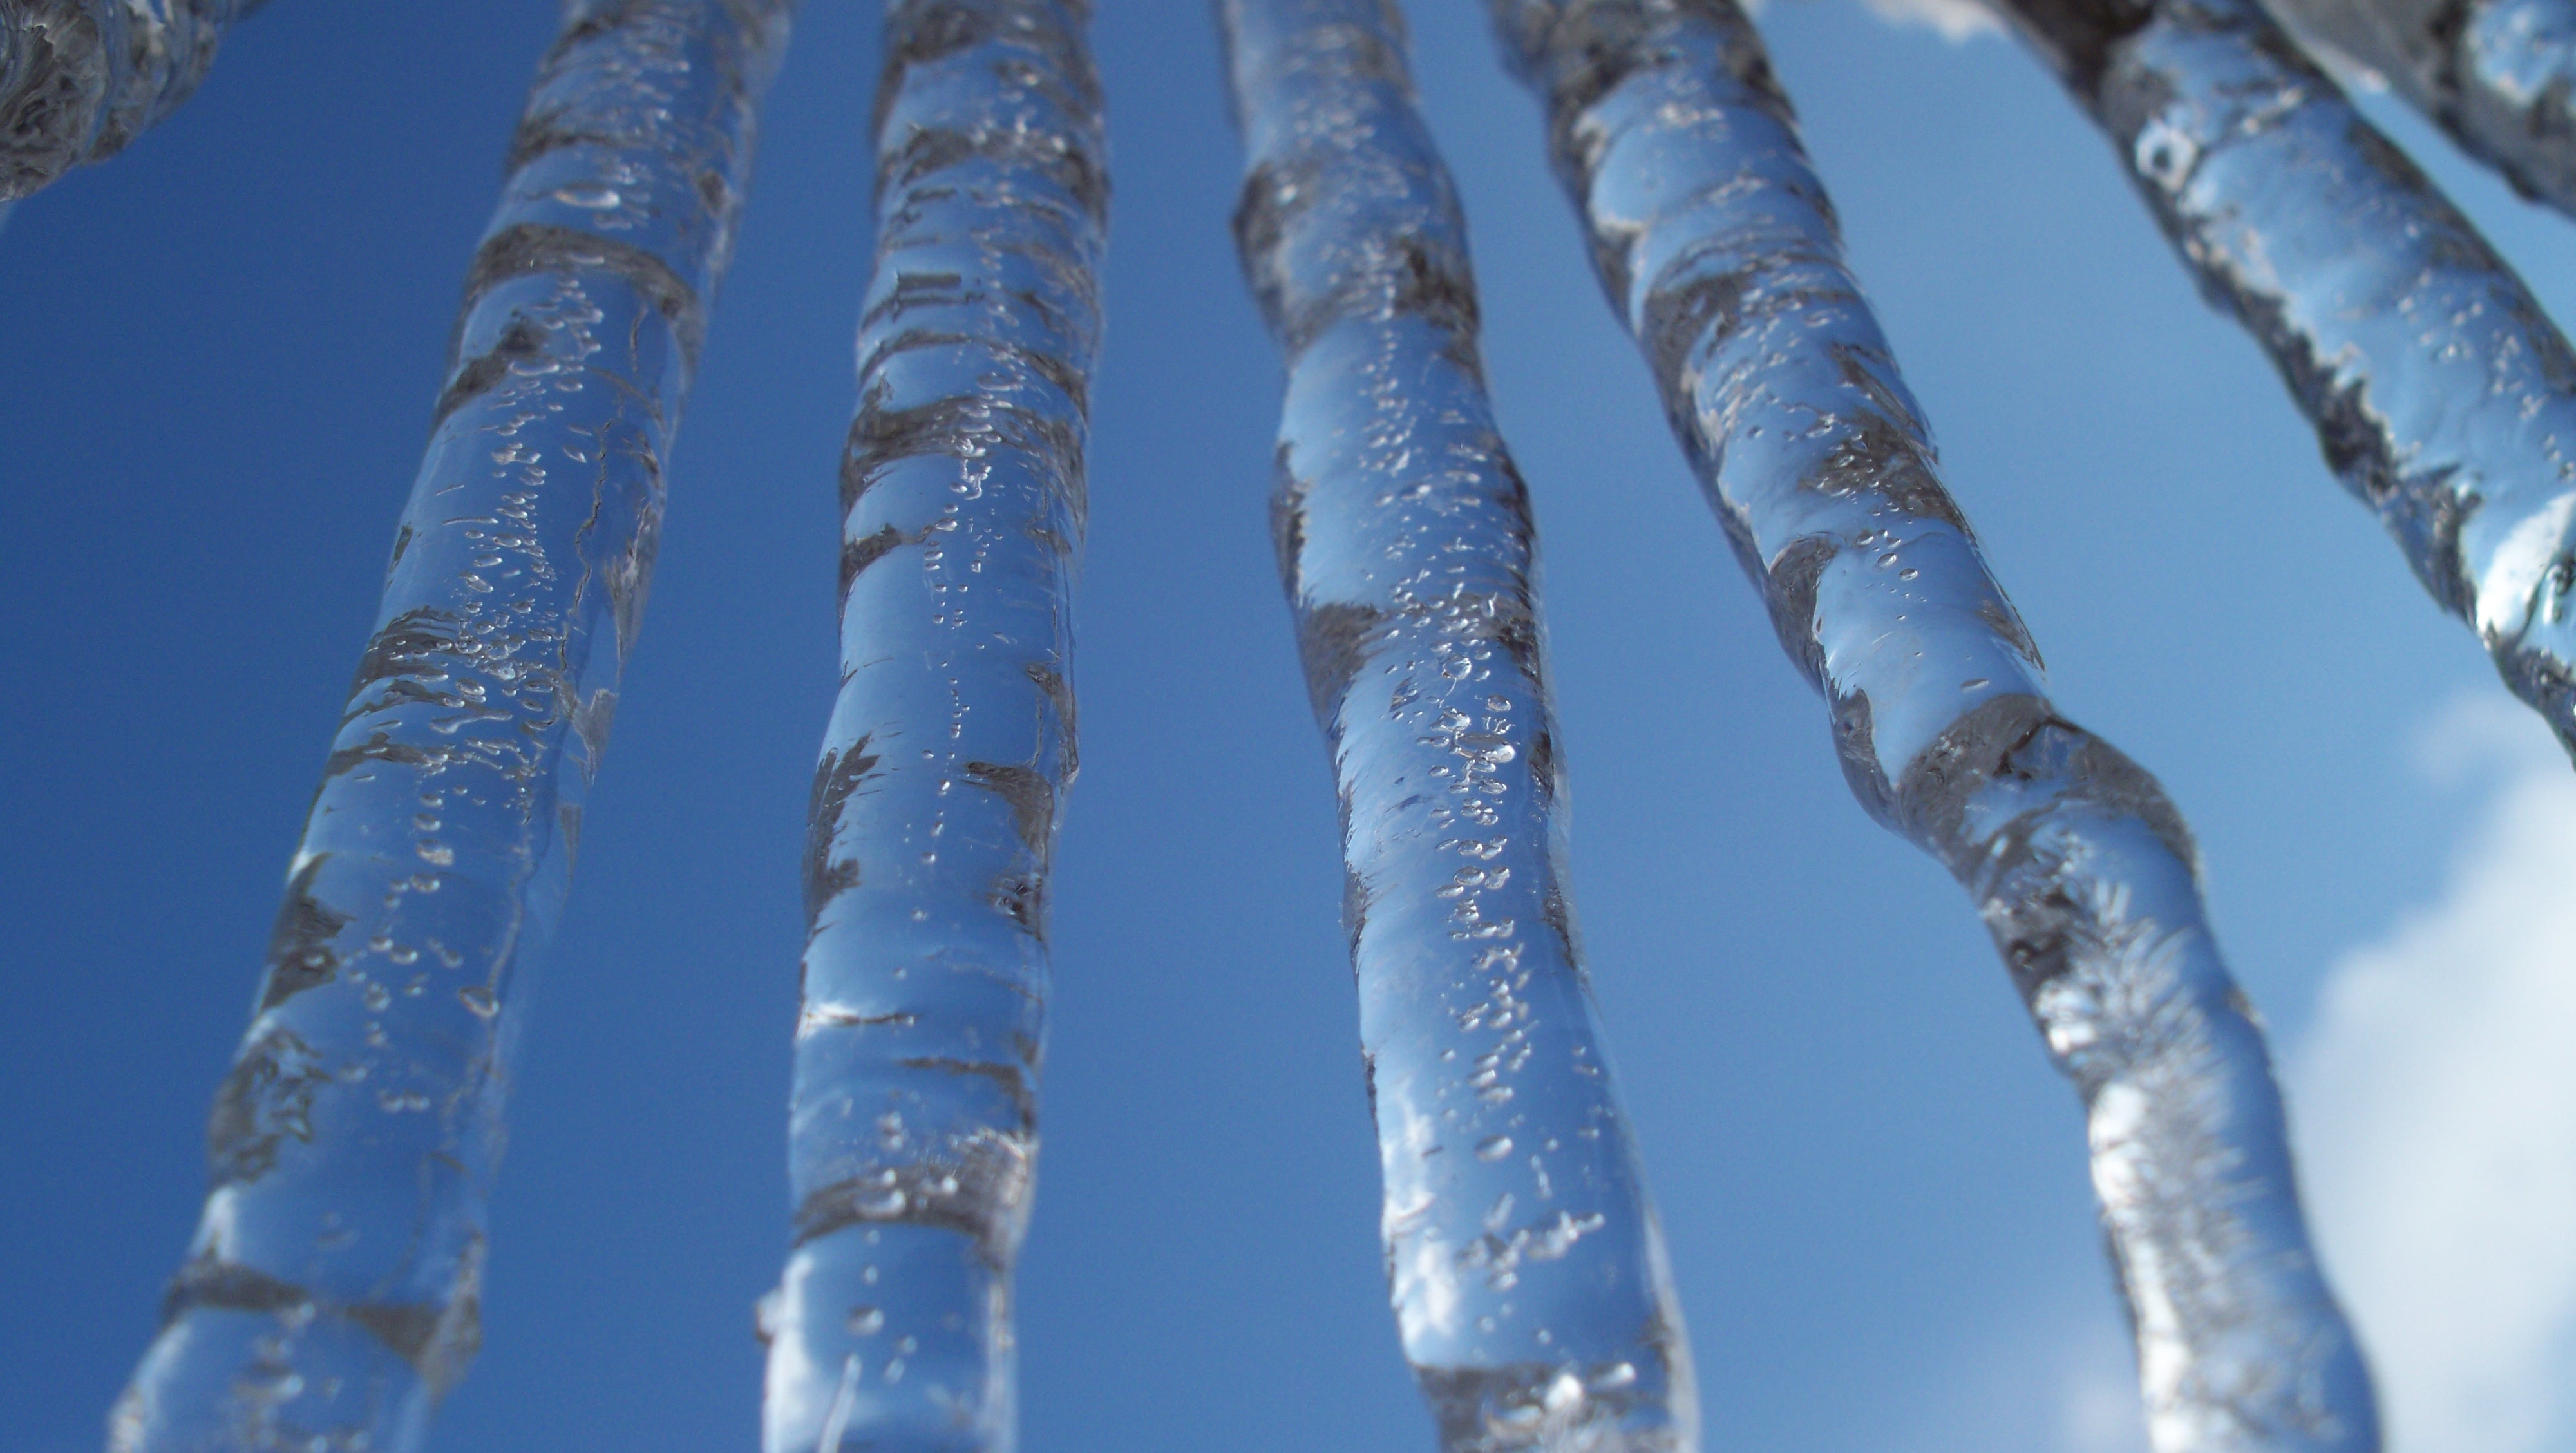
water, nature, branch, snow, cold, winter, frost, ice, birch, freeze, frozen, blue, season, outdoors, icy, icicle, crystal, freezing, plant stem